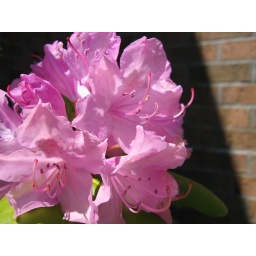
Beautiful pink flower in front of the Catholic Church in Traverse City, Michigan